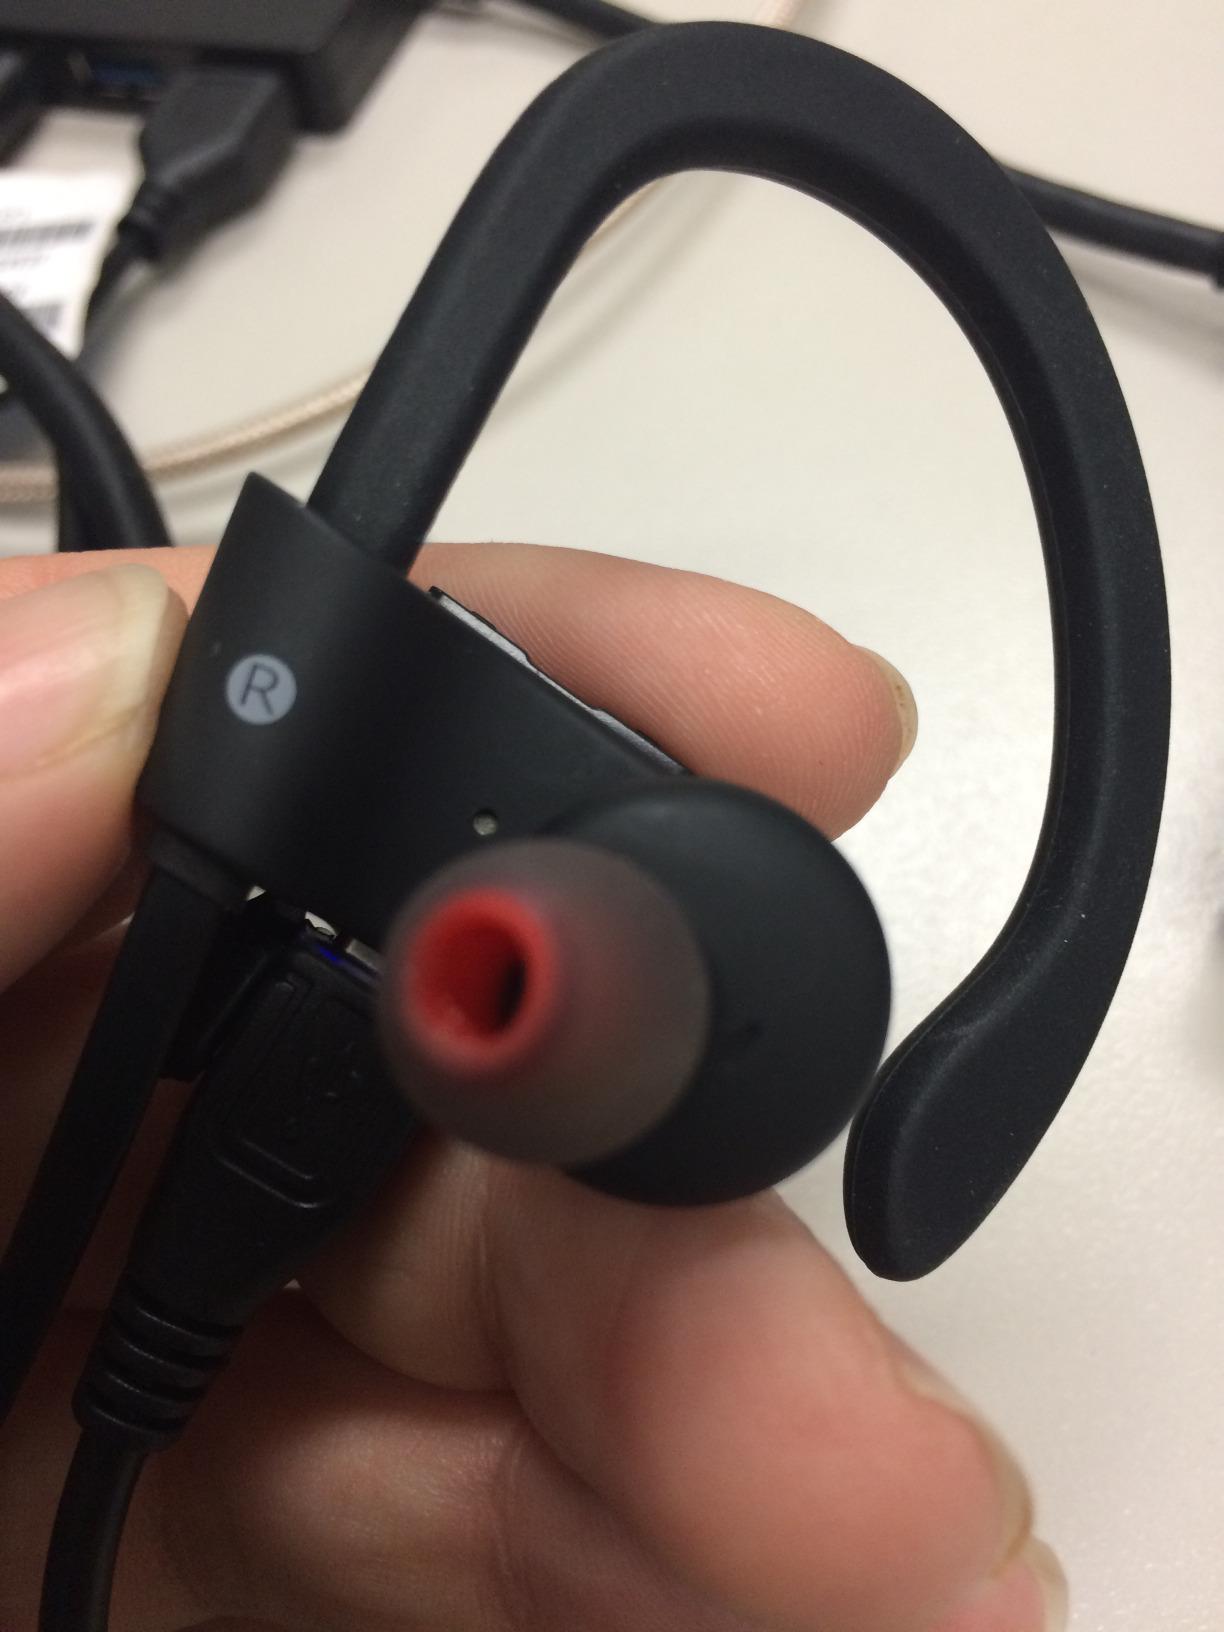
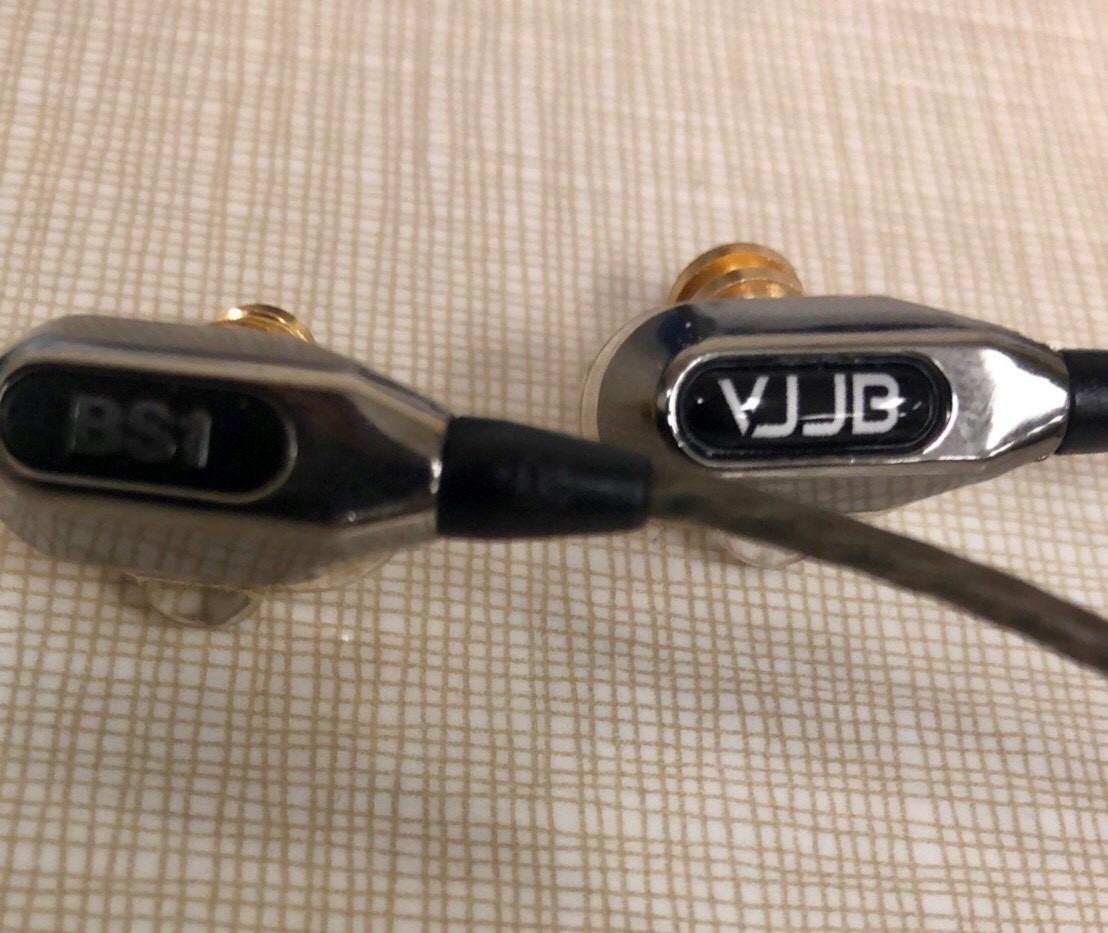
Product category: headphones
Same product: no